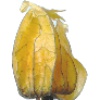
Label: Physalis with Husk 1